Benjamin Mendy

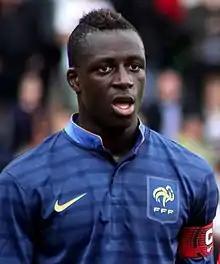
Mendy with France U19 in 2013

Benjamin Mendy (born 17 July 1994) is a French professional footballer who plays as a left-back, most recently for Swiss Super League club Zürich.